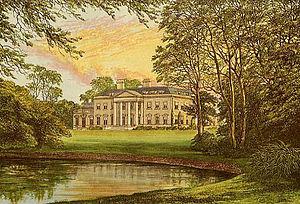
Lancelot Brown, plus connu sous le nom de Capability Brown, était un paysagiste anglais, considéré comme « le plus grand jardinier d'Angleterre ». On le crédite de 170 parcs, dont beaucoup existent encore aujourd'hui. On peut citer notamment ceux de :
Orgueil et Préjugés est un roman de la femme de lettres anglaise Jane Austen paru en 1813. Il est considéré comme l'une de ses œuvres les plus significatives et est aussi la plus connue du grand public.